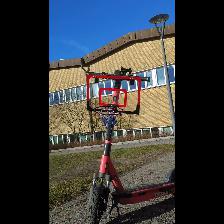
Label: NonHuman